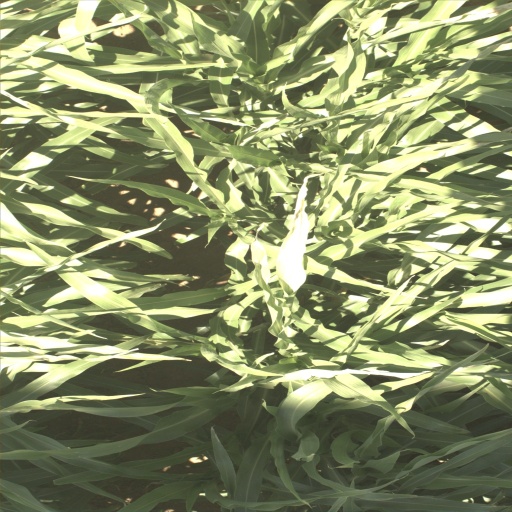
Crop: sorghum